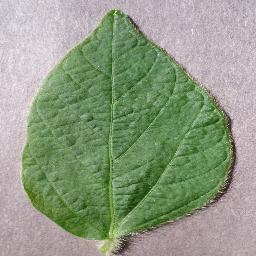
Label: Soybean___healthy